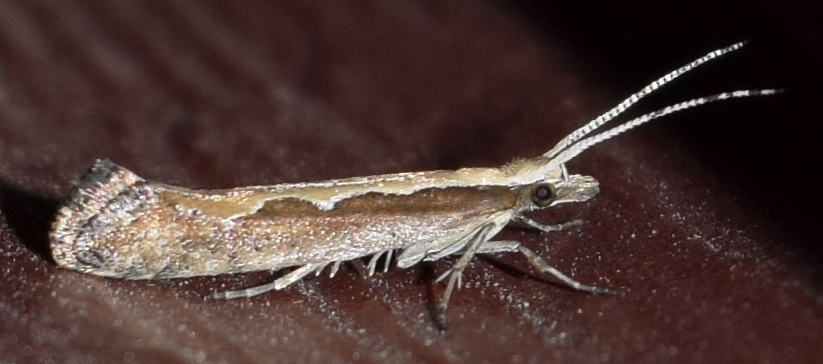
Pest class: diamondback_moth